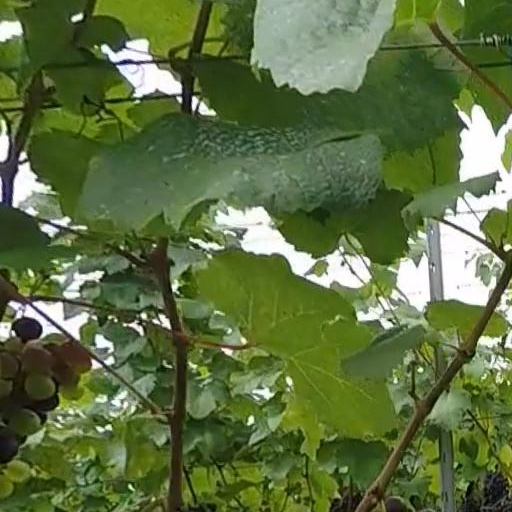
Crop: grape